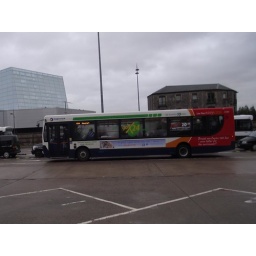
Alexander Dennis Enviro300 New 12/2010. as Red and white 27689 Taken in Newport bus station.